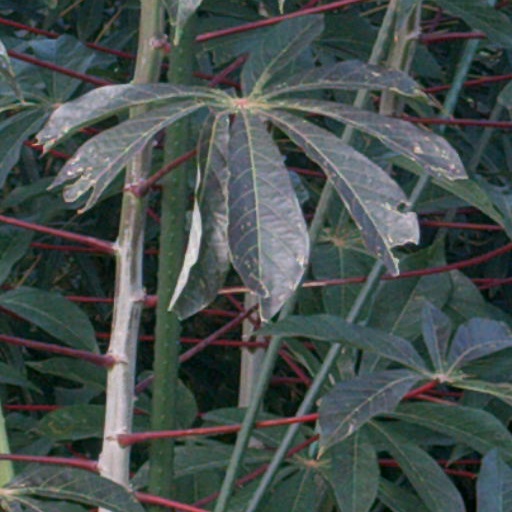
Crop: cassava